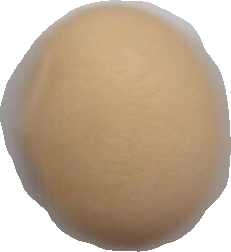
Variety: Anjasmoro